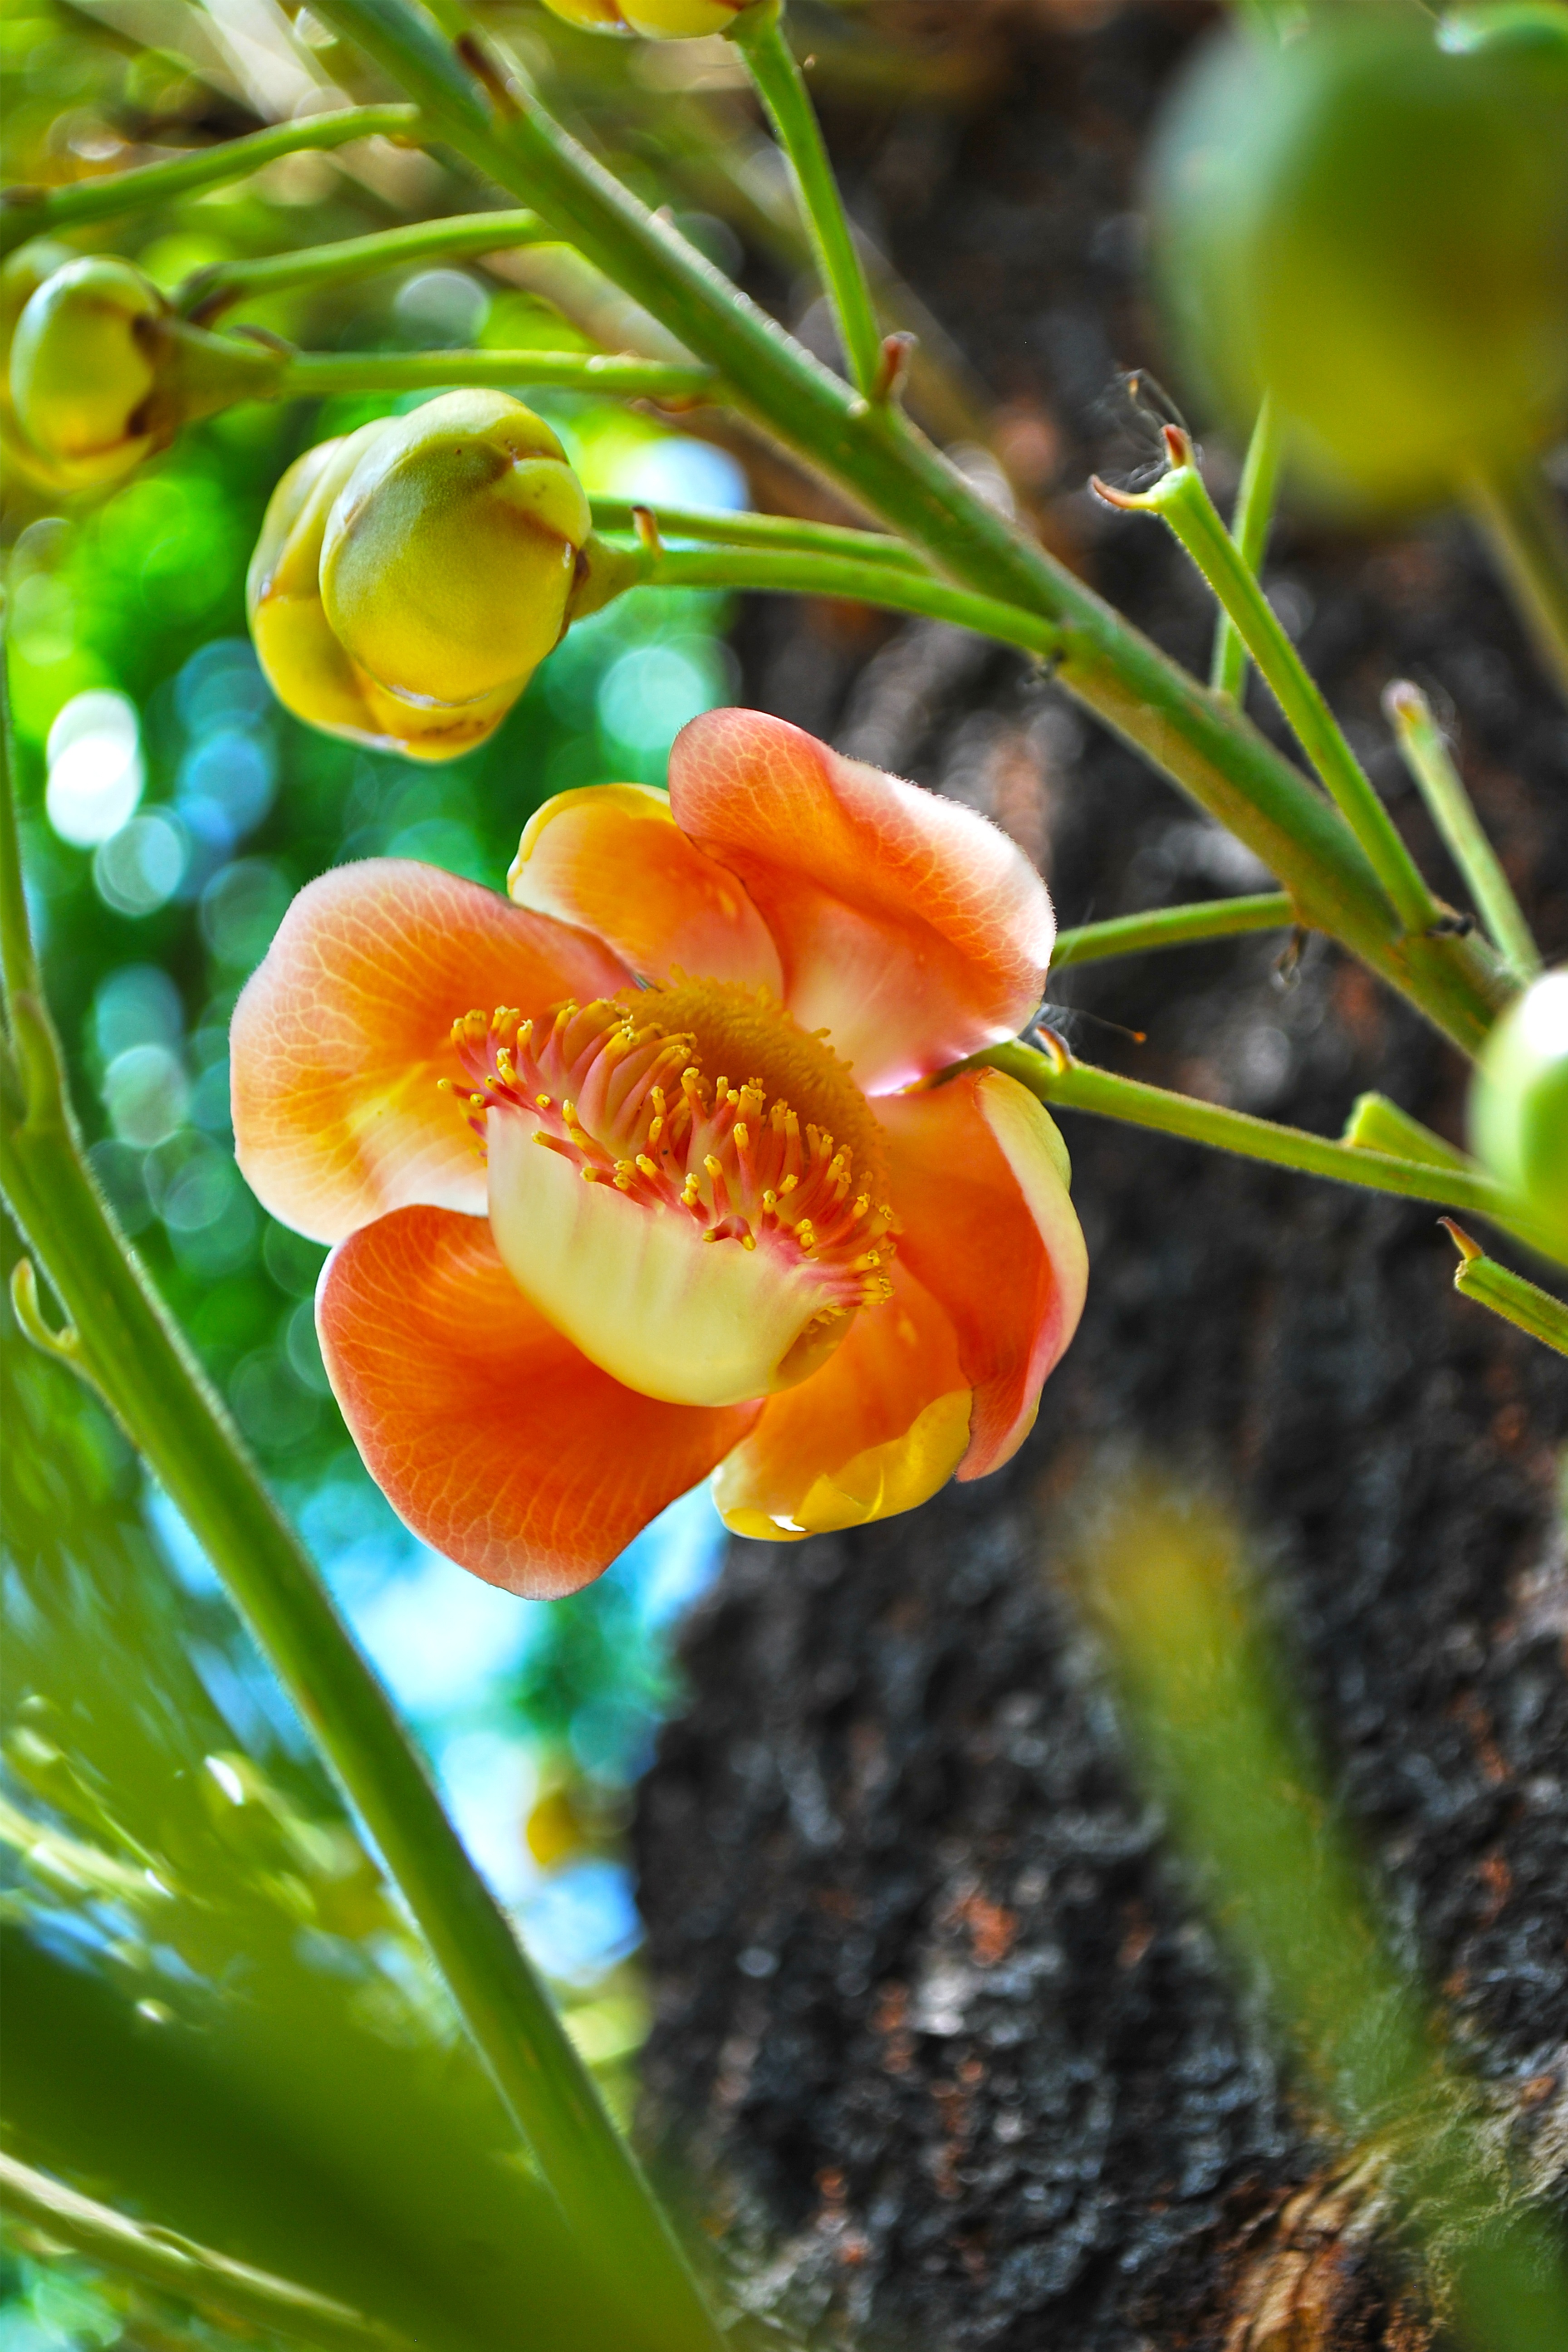
nature, plant, photography, leaf, flower, green, produce, botany, yellow, garden, flora, wildflower, flowers, close up, bangkok, macro photography, flowering plant, sal flower, land plant